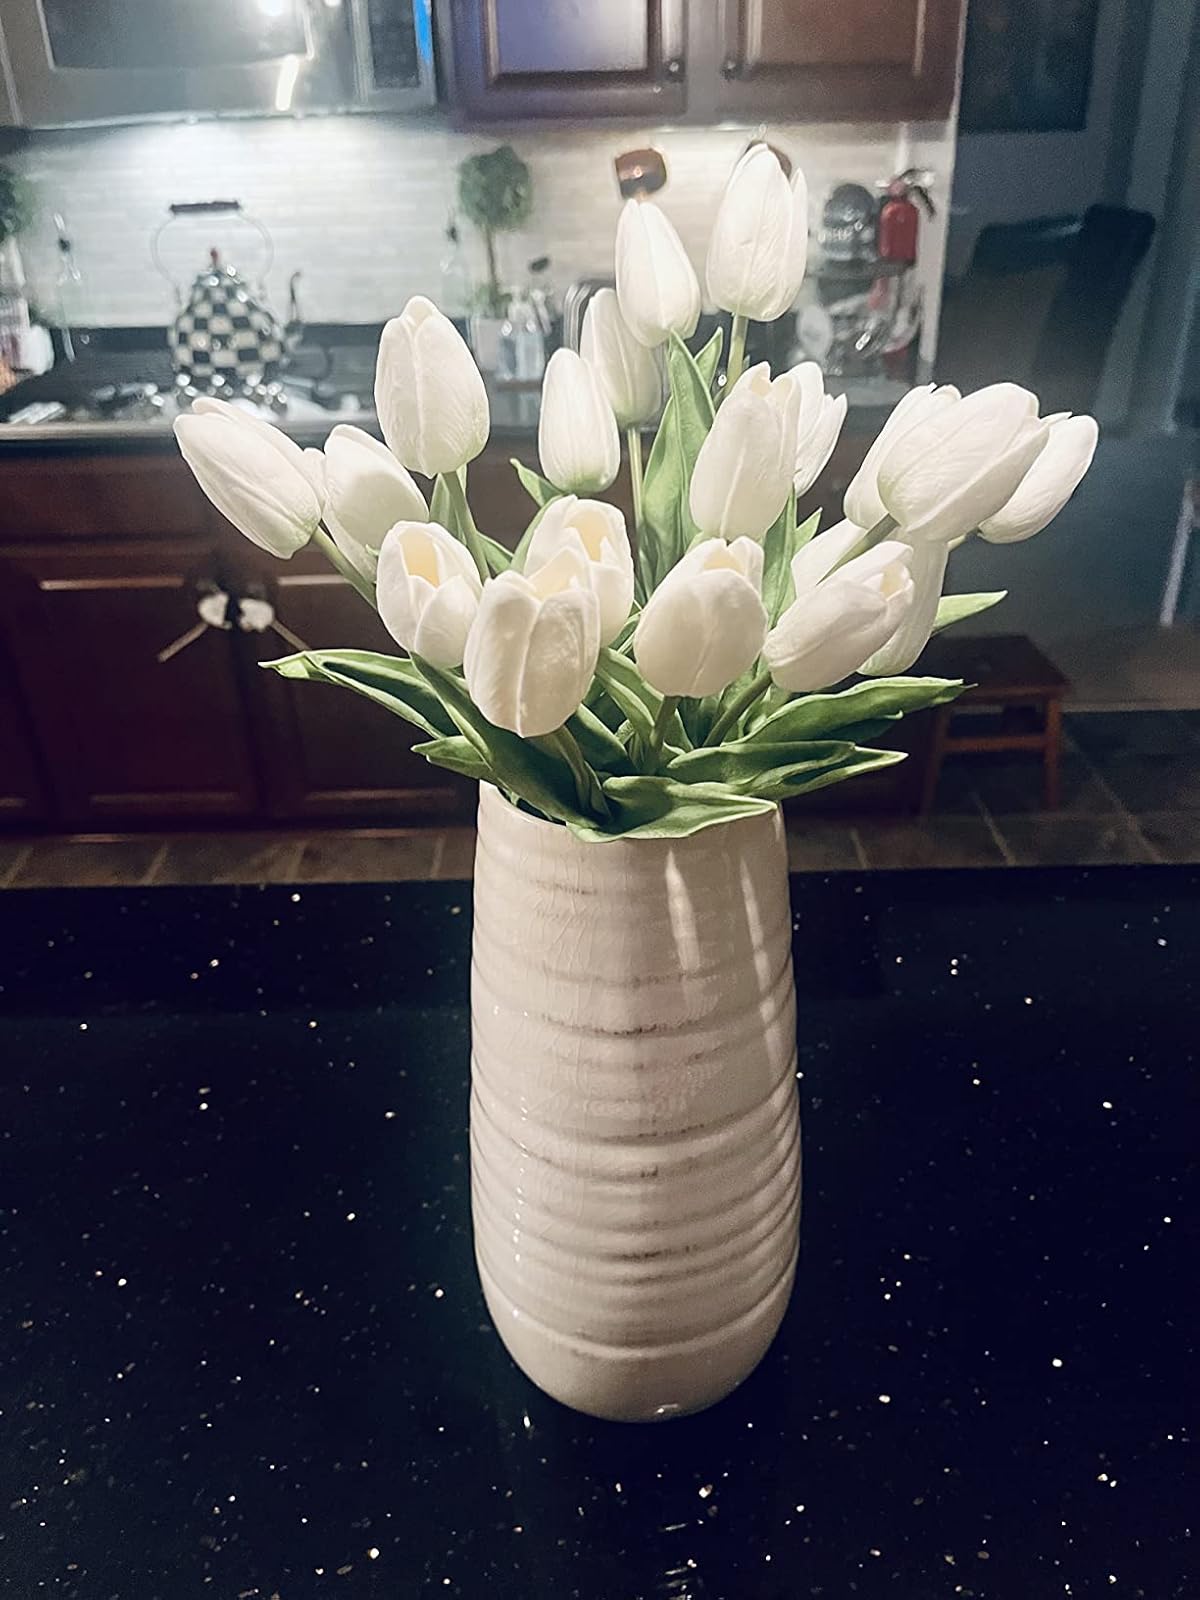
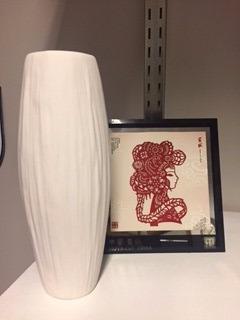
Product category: vase
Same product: no